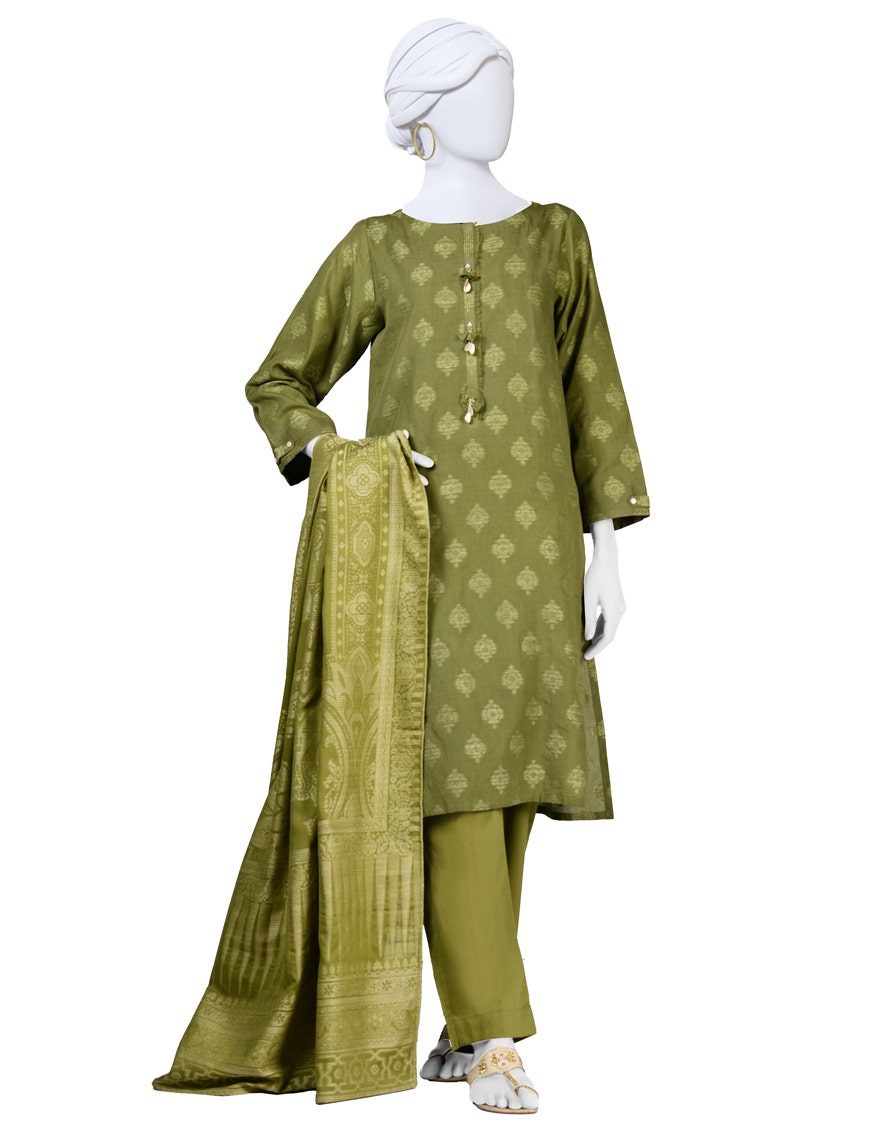
green multi embroidered salwar suit